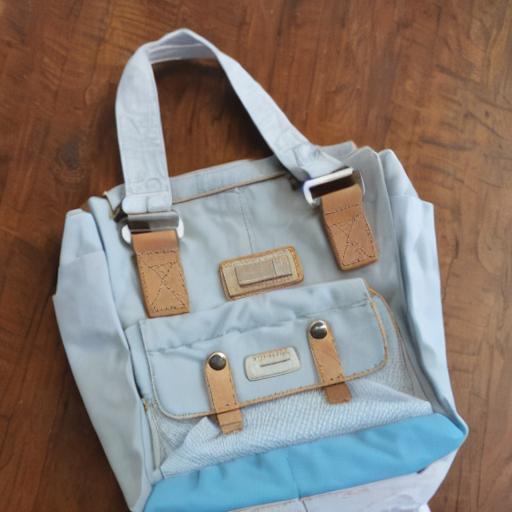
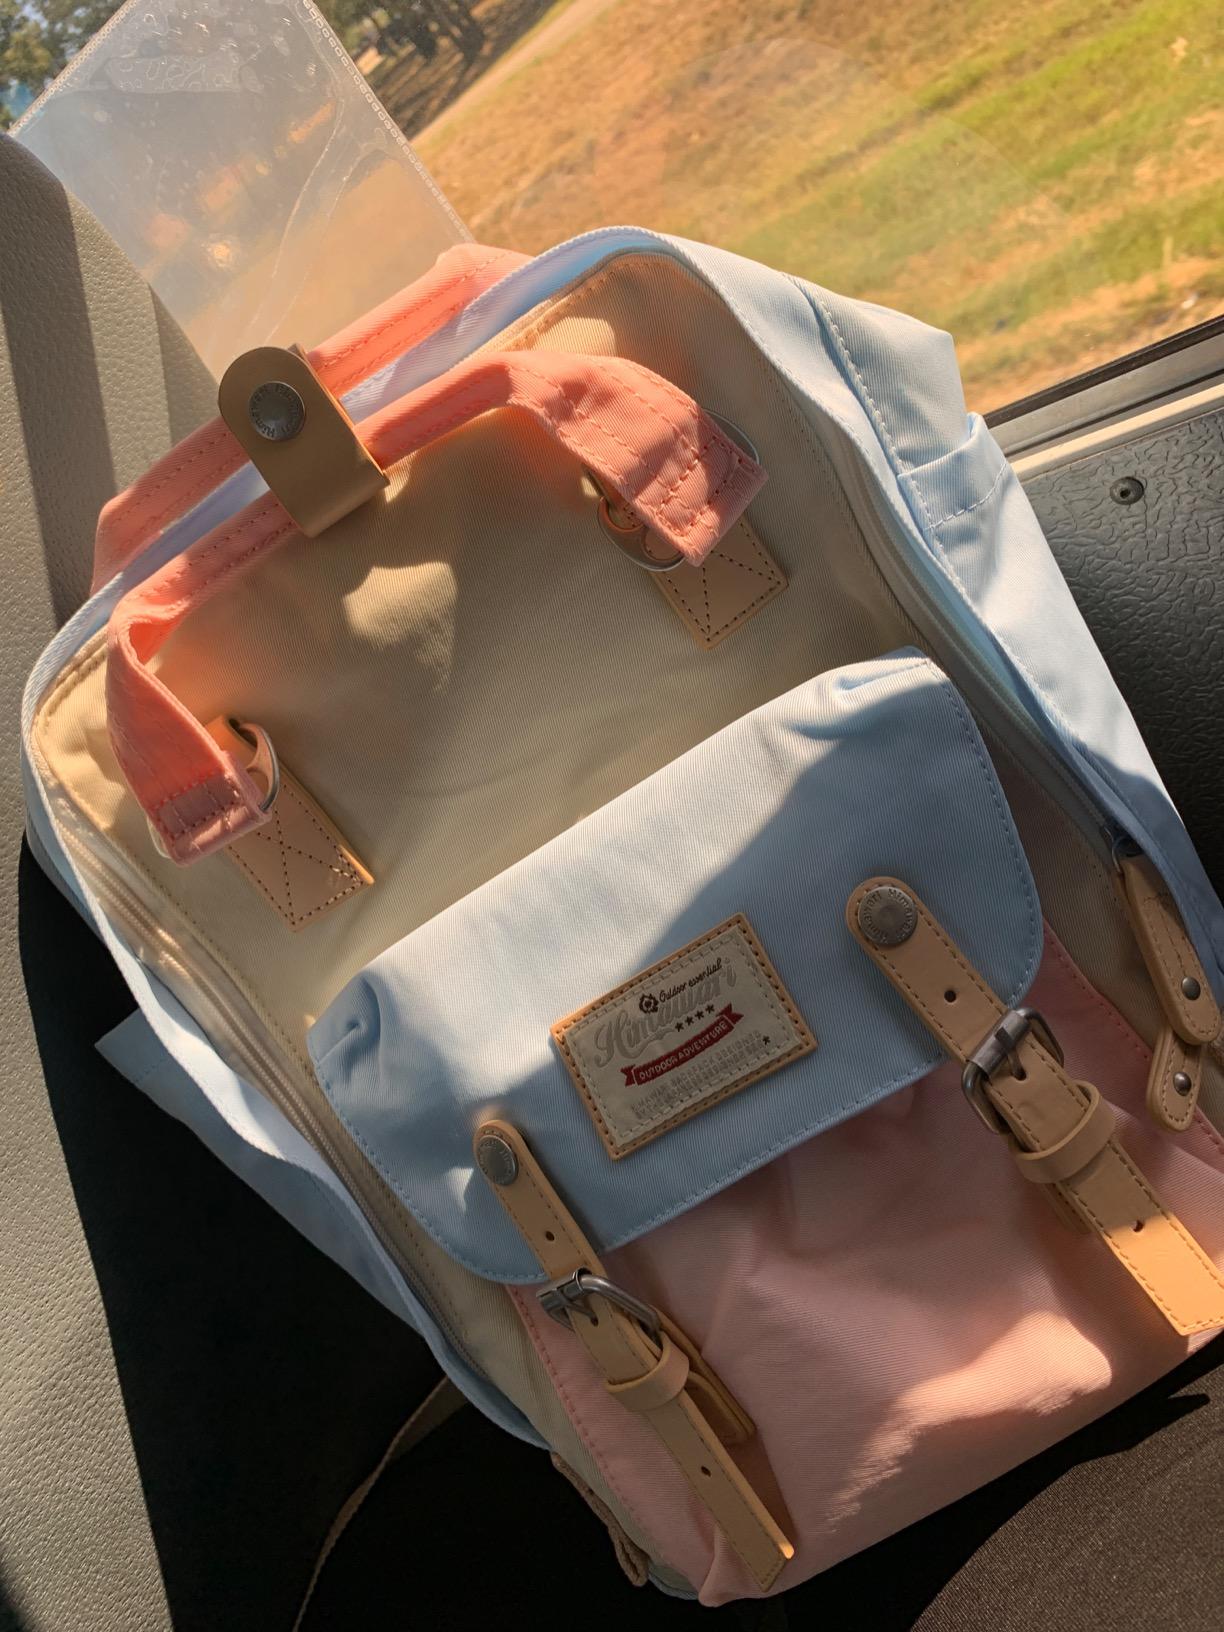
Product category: bag
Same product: no